Subbu

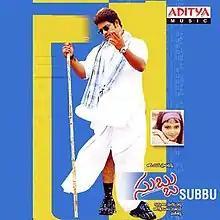
Movie poster

Subbu is a 2001 Telugu-language romantic drama film directed by Rudraraju Suresh Varma and produced by Kanakapura Srinivas and P.M. Hari Kumar. It stars N. T. Rama Rao Jr., succeeding his role in the hit "Student No.1", and Sonali Joshi. This film was dubbed in Hindi as "Tiger: One Man Army".